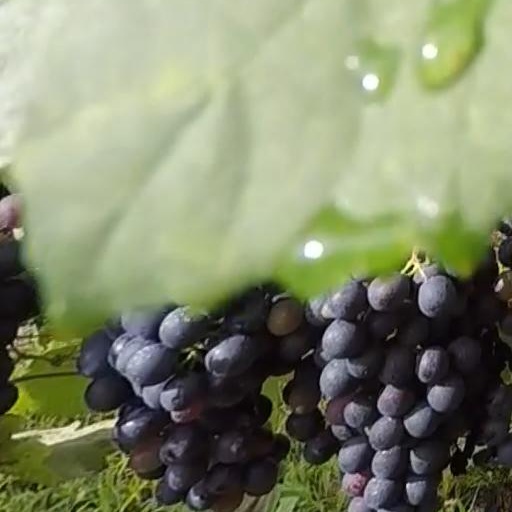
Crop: grape